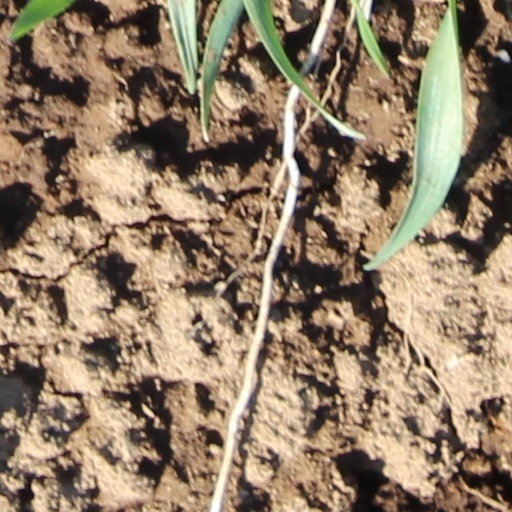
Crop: wheat